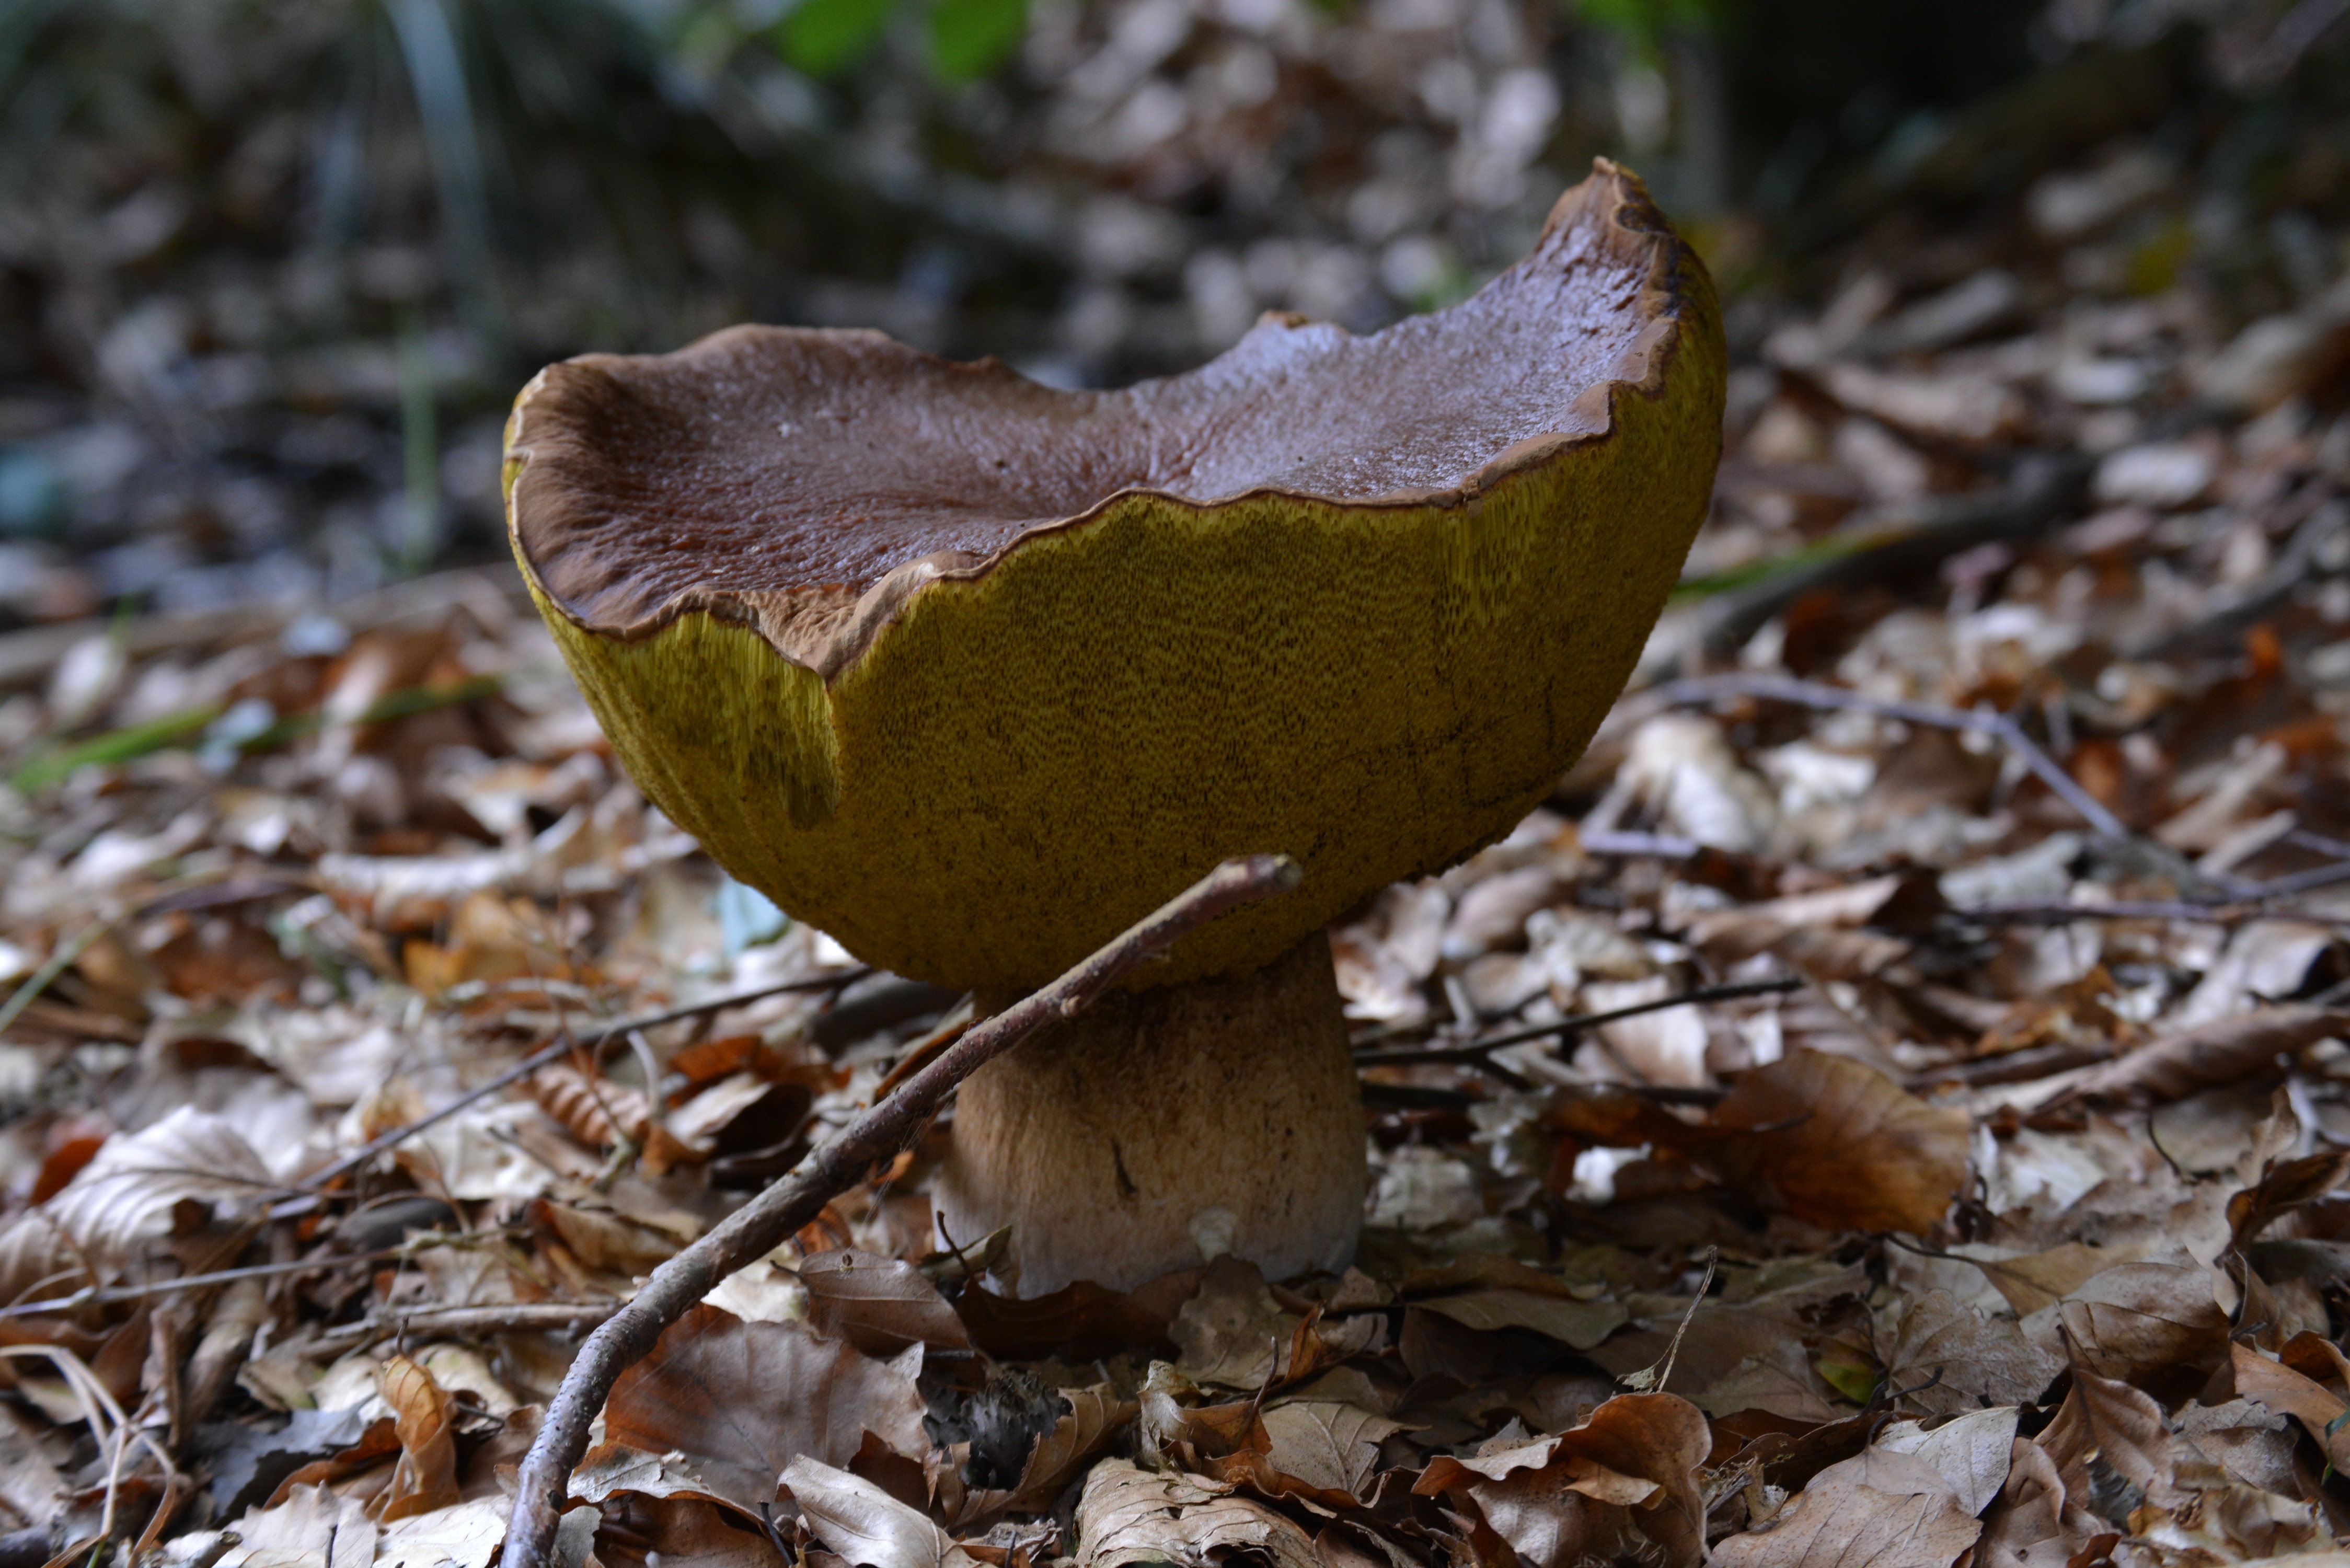
tree, nature, forest, branch, winter, plant, wood, leaf, flower, wildlife, spring, autumn, mushroom, flora, season, fauna, close up, fungus, woodland, edible, chestnut, macro photography